CERN

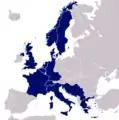
The 12 founding member states of CERN in 1954

At the sixth session of the CERN Council in Paris from 29 June to 1 July 1953, the convention establishing the organization was signed, subject to ratification, by 12 states. The convention was gradually ratified by the 12 founding Member States: Belgium, Denmark, France, the Federal Republic of Germany, Greece, Italy, the Netherlands, Norway, Sweden, Switzerland, the United Kingdom, and Yugoslavia.